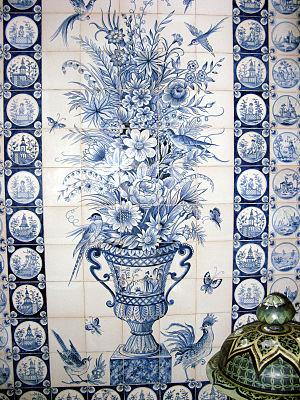
Château de Grousay
Le château de Groussay est situé rue de Versailles à Montfort-l'Amaury dans les Yvelines.